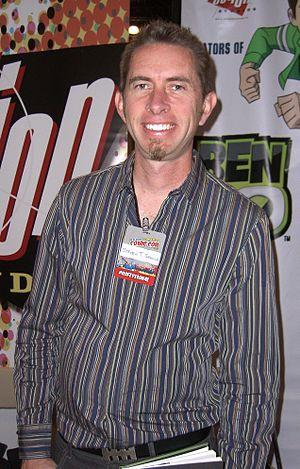
Steven T. Seagle, né le 31 mars 1965, est un scénariste de comics américain. Il signe également sous le nom de Steve Seagle.